Coney Island–Stillwell Avenue station

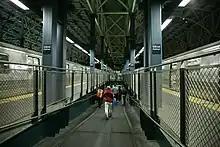
Ramp from mezzanine to platform

The new terminal opened on May 23, 2004, with the restoration of F and Q train service and the relocation of D service to tracks 1 and 2. "The New York Times" called the refurbished station house "one of the grandest subway stations in the city" and wrote that the station house would give Surf Avenue "a much needed face-lift". The project was completed on May 29, 2005, with full restoration of N service. The final cost of the renovation is variously cited as $240 million, $260 million, $294 million, or $300 million. Although the station had been made fully wheelchair-accessible during the renovation, the "Daily News" reported in 2007 that the elevators were often in disrepair and that passengers had to take two elevators to reach their platforms.